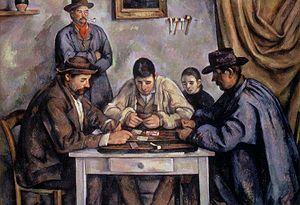
Partie d'écarté est l'un des premiers films réalisés par Louis Lumière, sorti en 1896.